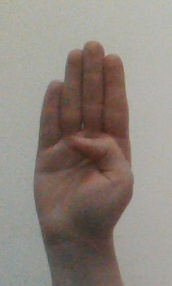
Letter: kaaf